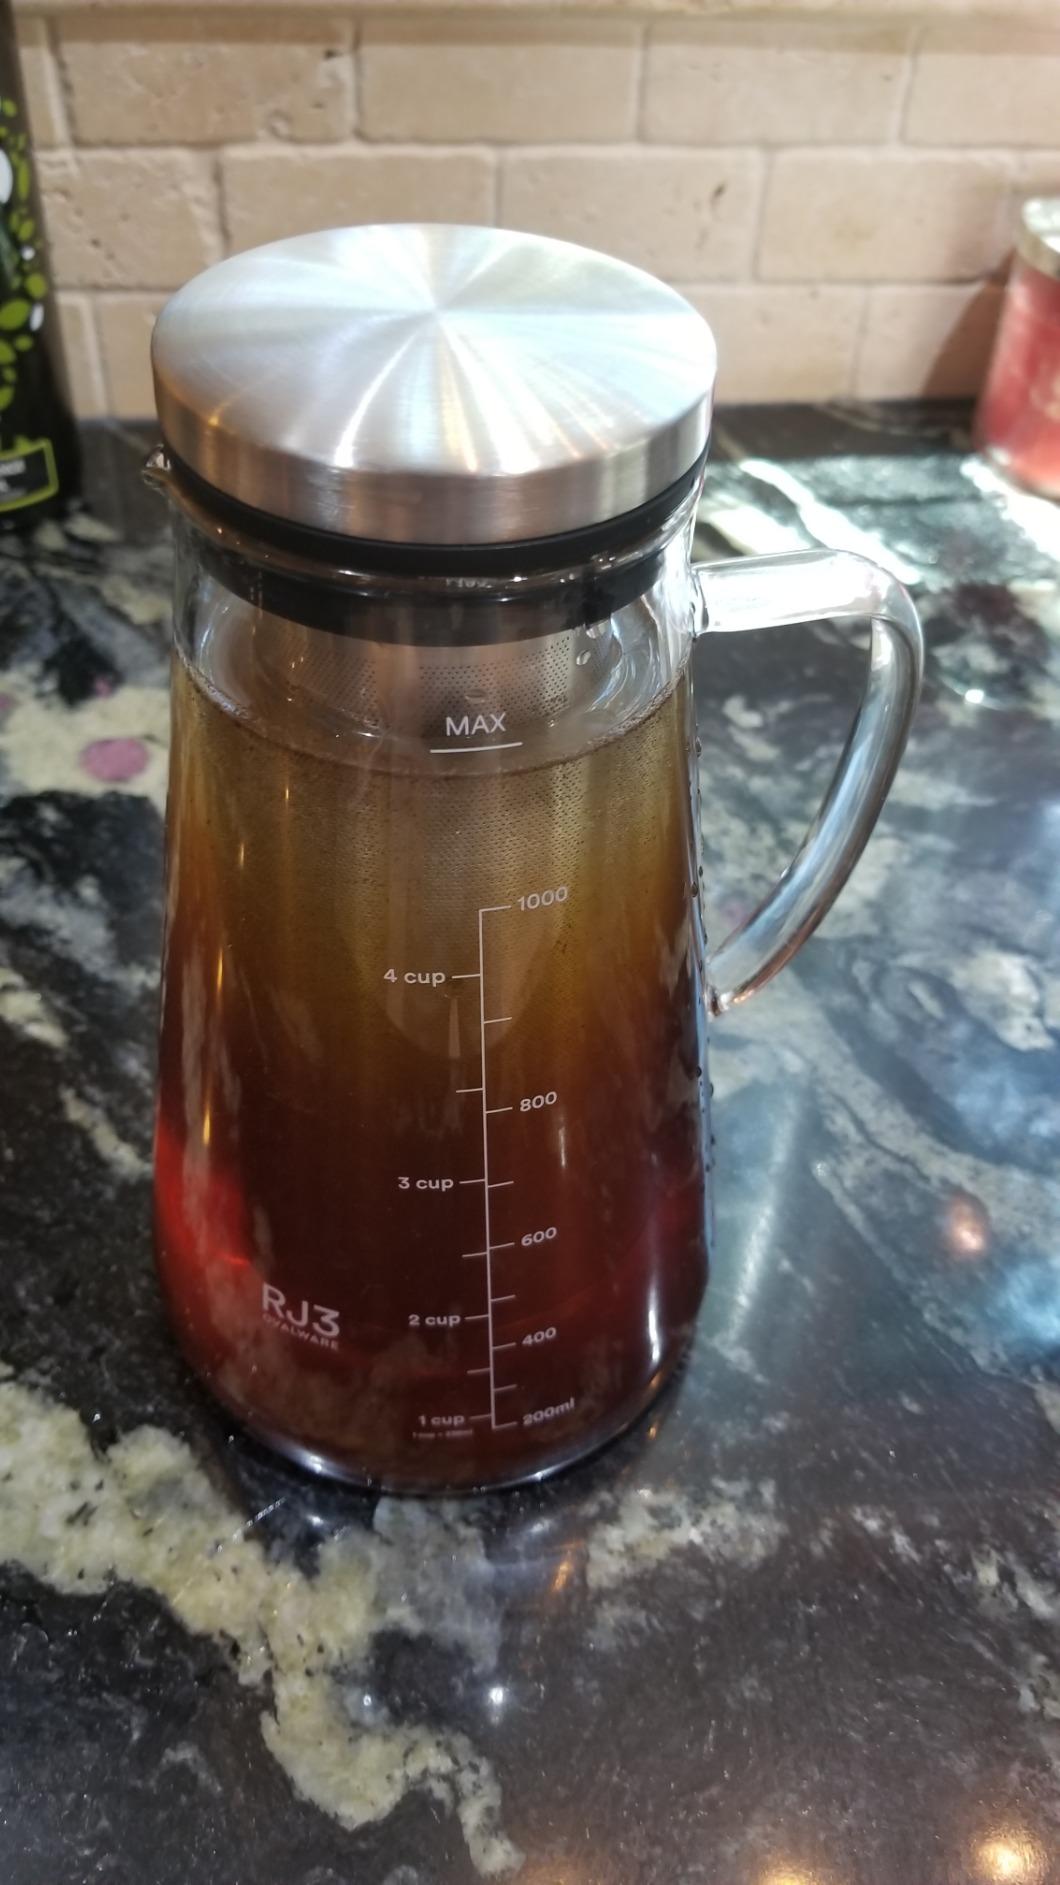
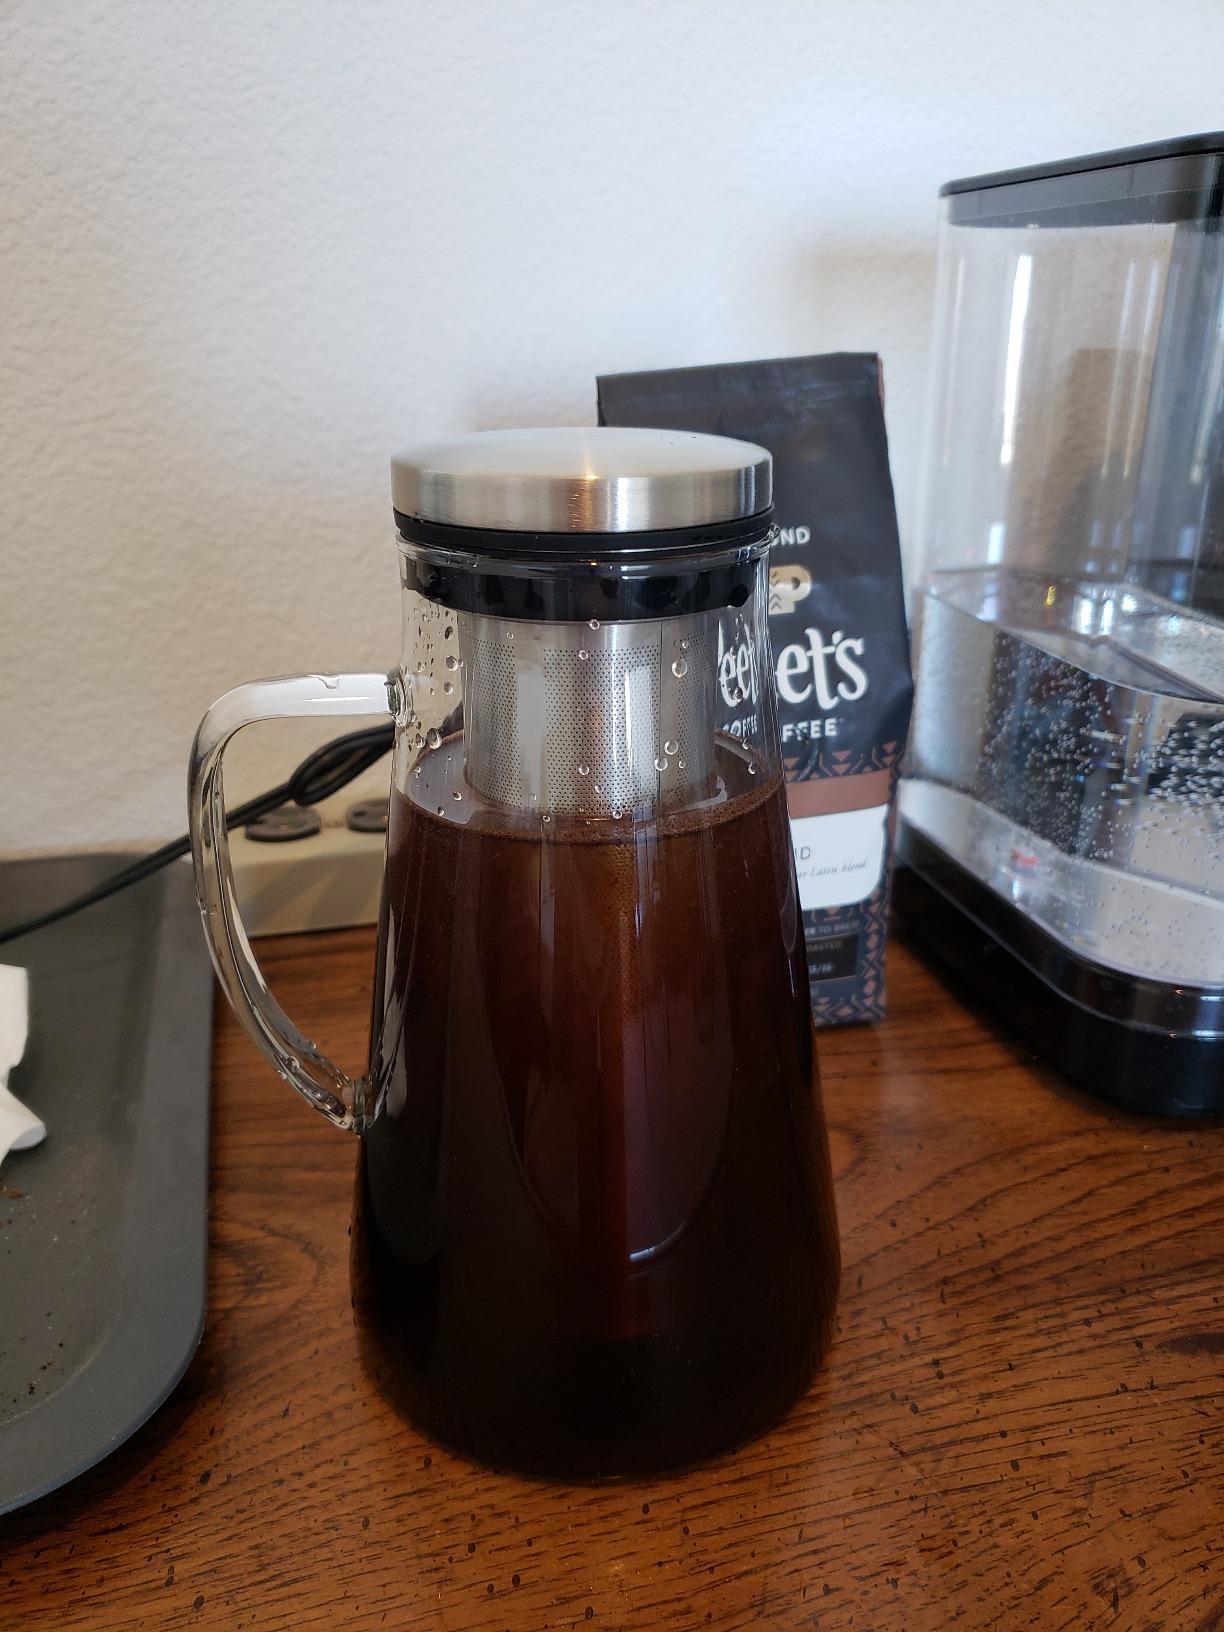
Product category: items_tea
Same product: yes